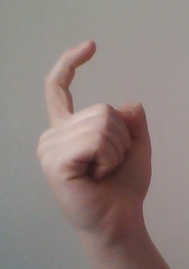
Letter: ra